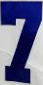
Number: 7